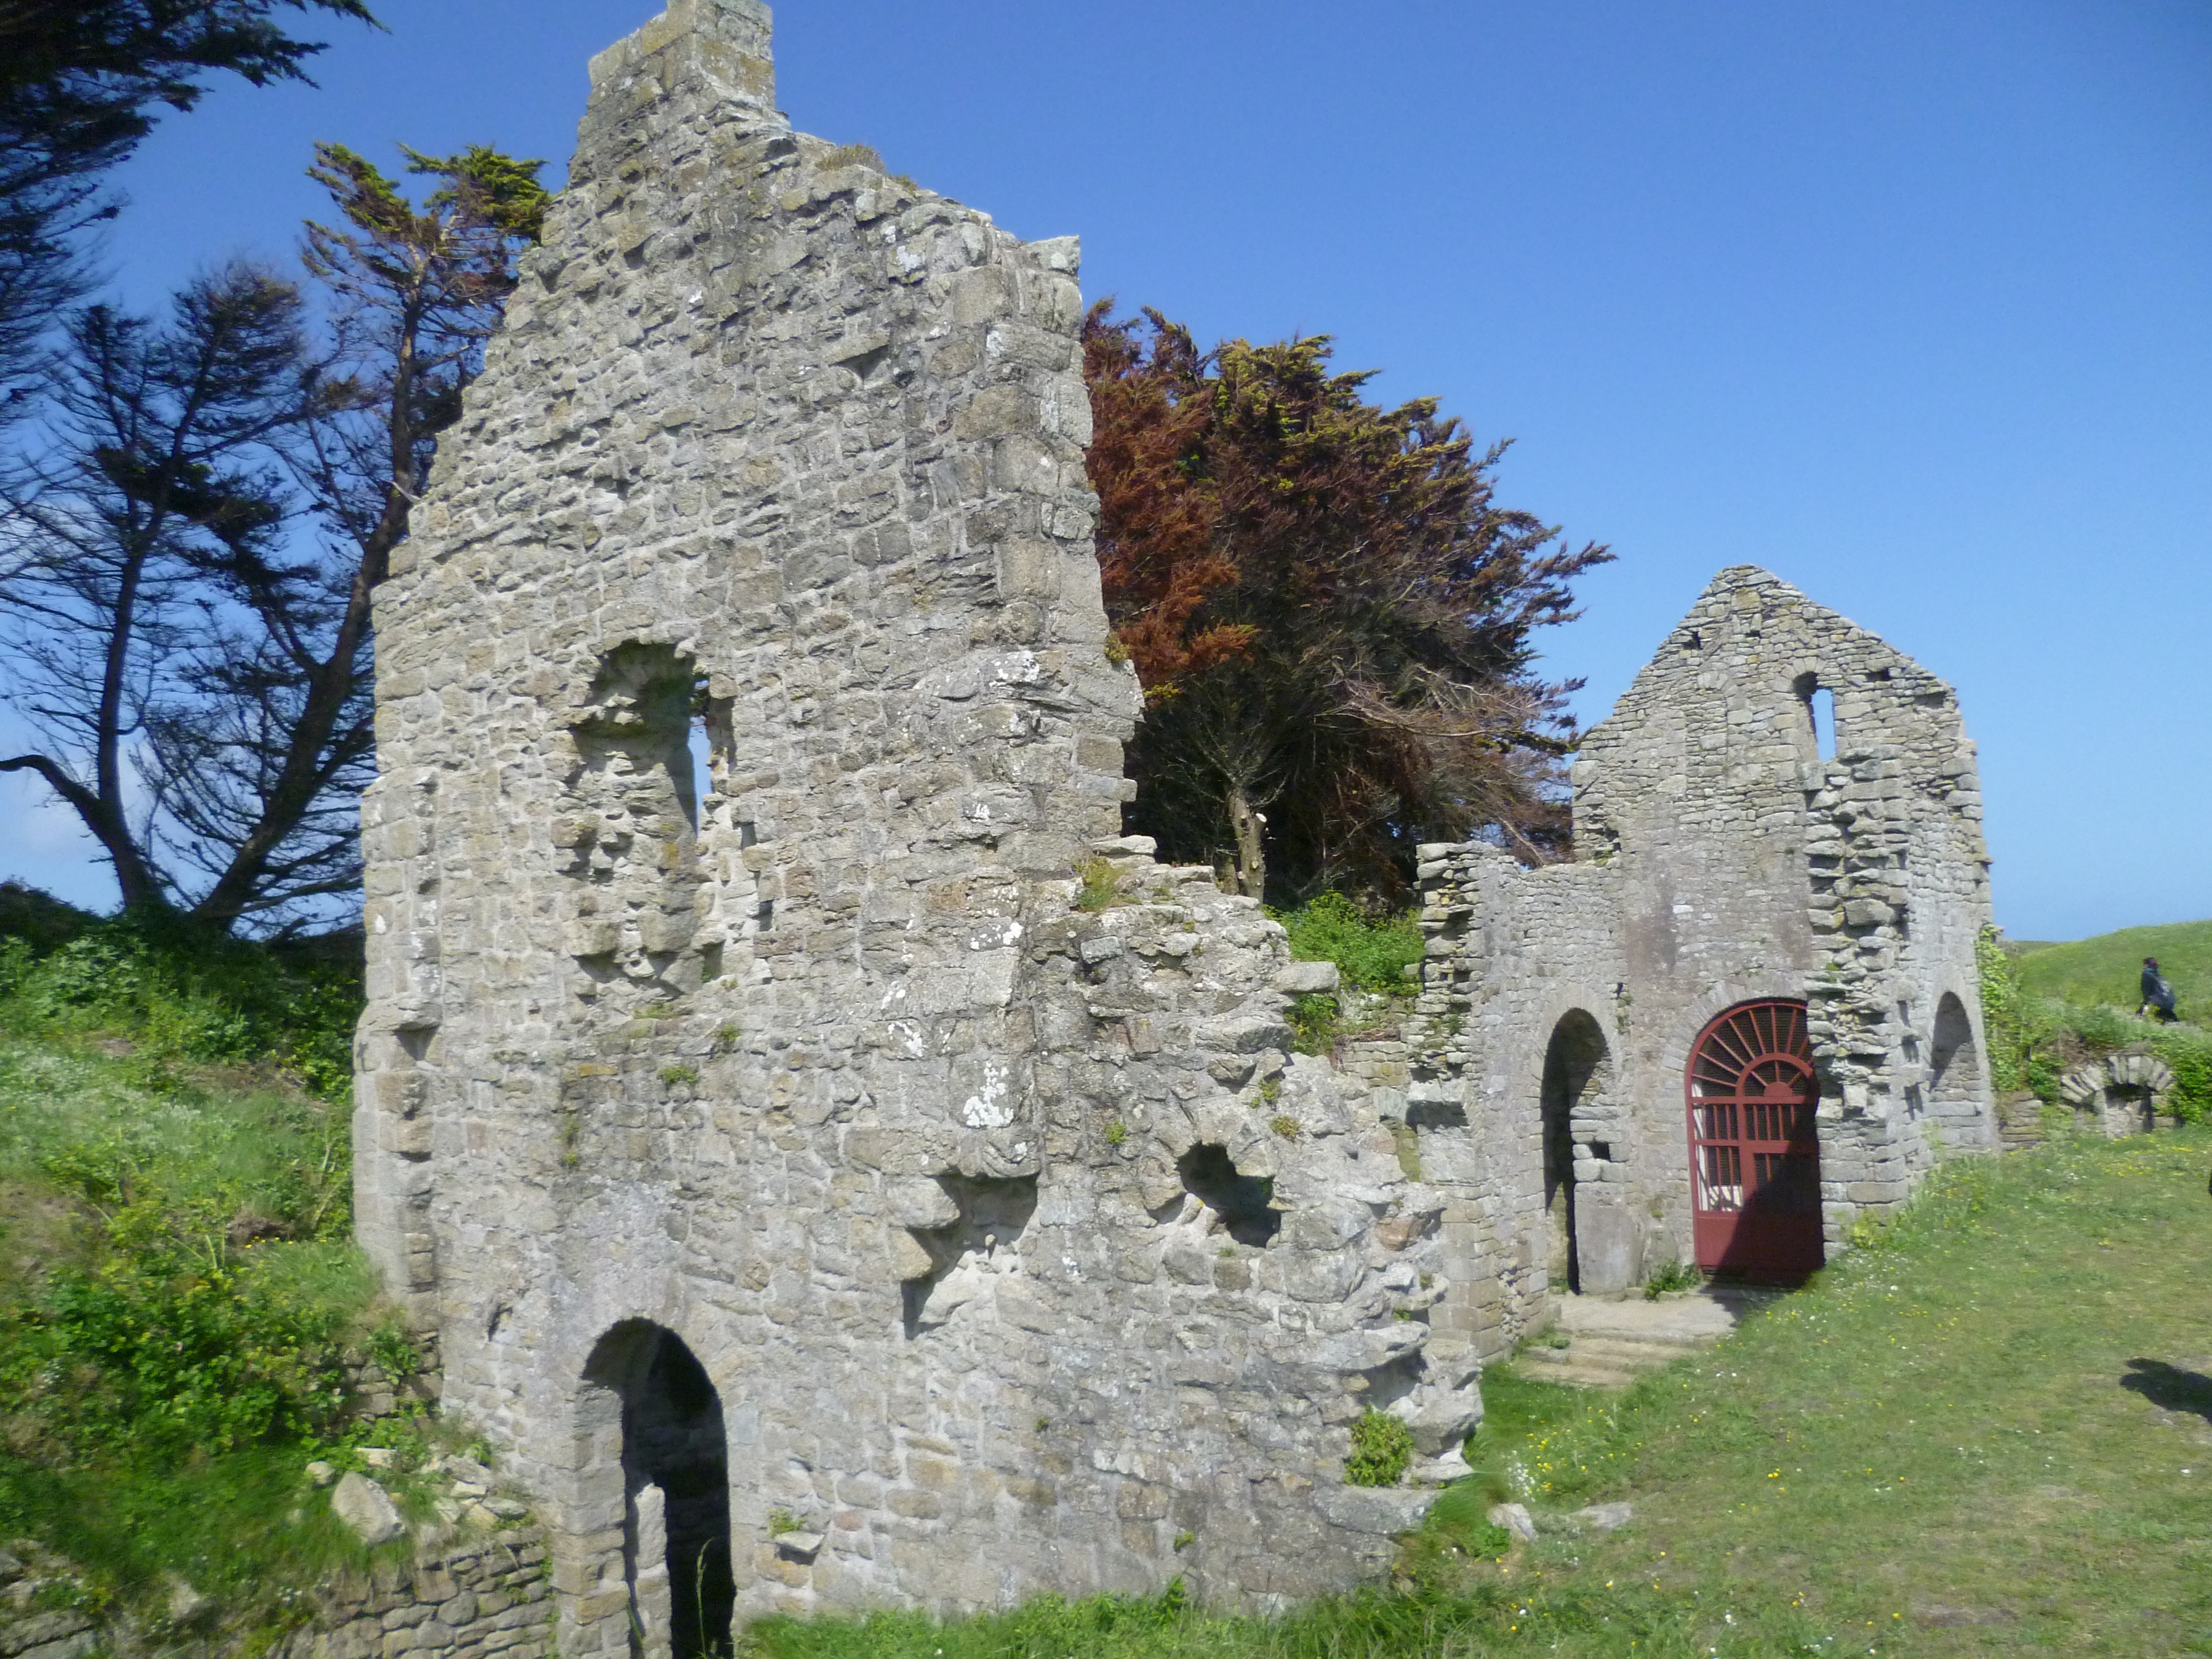
building, village, castle, church, chapel, fortification, ruin, place of worship, ruins, monastery, abbey, isle of batz, historic site, ancient history